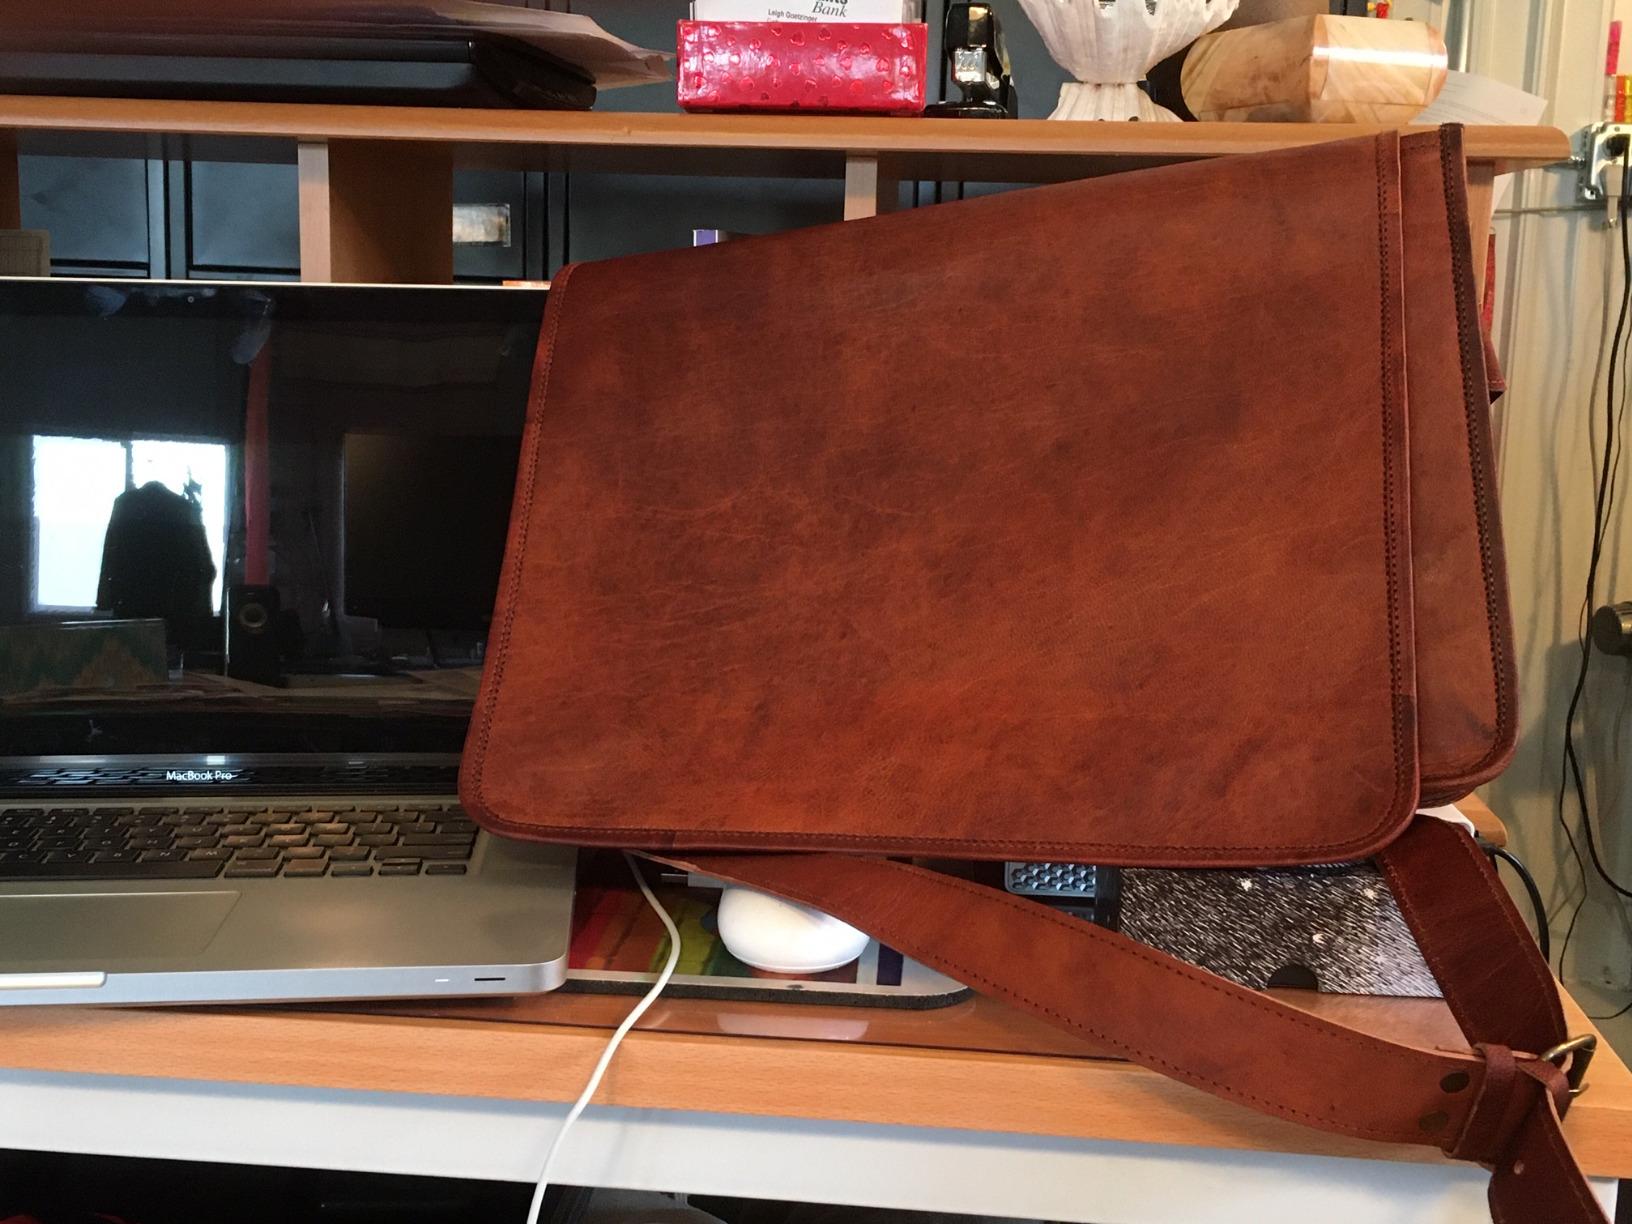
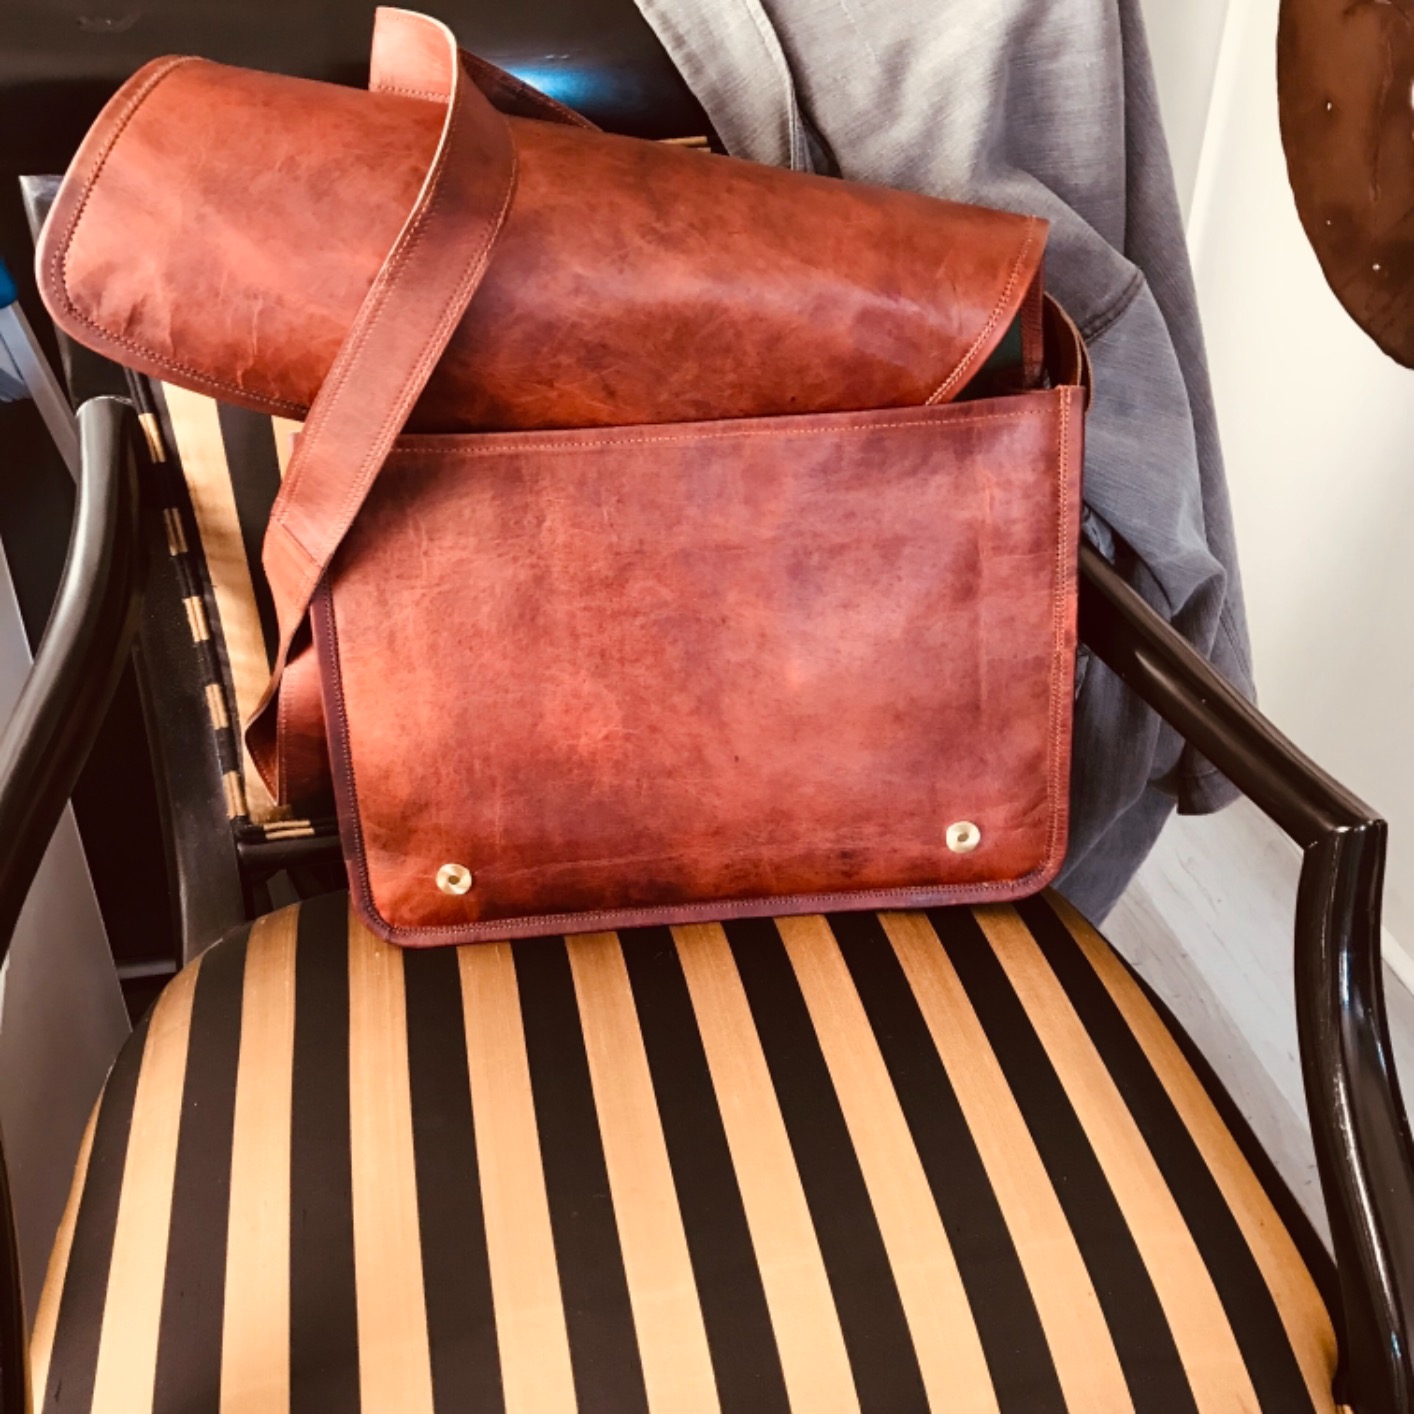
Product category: bag
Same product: yes